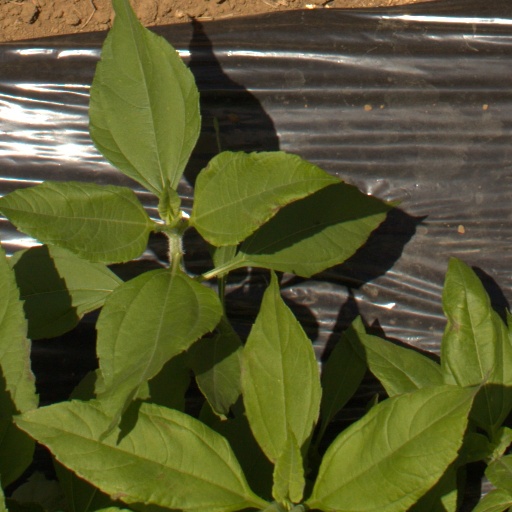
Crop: Jerusalem artichoke